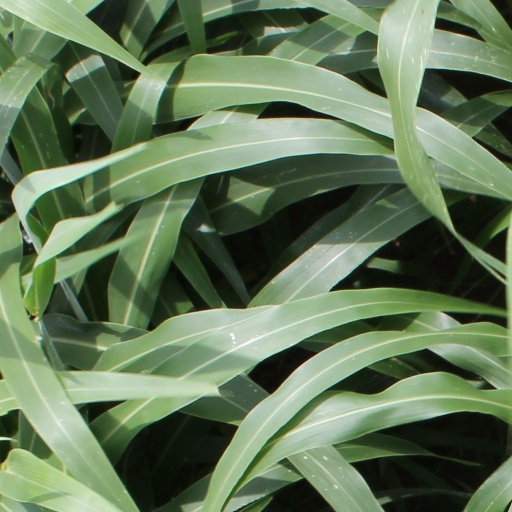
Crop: sorghum